Agincourt, Toronto

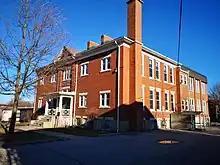
Agincourt Junior Public School, erected in 1915.

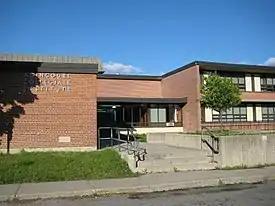
Agincourt Collegiate Institute is a public secondary school located in Agincourt.

Four public school boards operate elementary and secondary schools in Agincourt. They include the public secular Toronto District School Board (TDSB), and the public separate school boards, Conseil scolaire catholique MonAvenir (CSCM), and the Toronto Catholic District School Board (TCDSB). Toronto's French-language secular public school board, Conseil scolaire Viamonde (CSV) now operates a school in the district.